Cape Cod Potato Chips

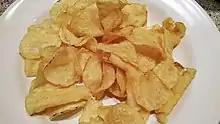
Cape Cod brand potato chips (40% reduced fat variety), January 2016

Unlike typical commercial brands made using a continuous frying process, in which potato slices travel through a tub of oil on a conveyor belt, Cape Cod chips are cooked in batches in kettles, frying them in a shallow vat in oil while stirring with a rake, producing a crunchier chip. Snack Food Association president James A. McCarthy noted that Bernard "didn't invent the kettle chip, but he was involved in bringing it back to prominence." Before the 1920s, this was the way potato chips had been made.